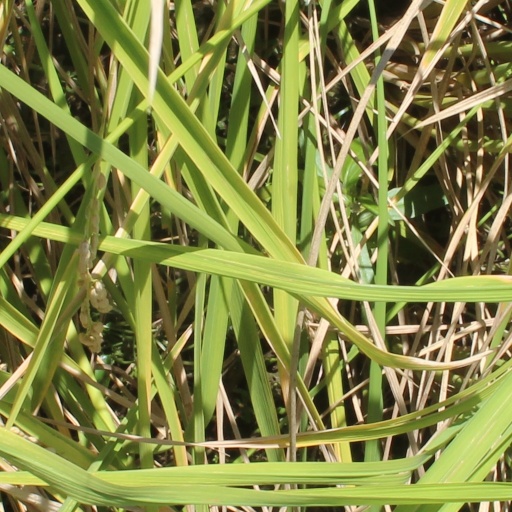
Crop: rice